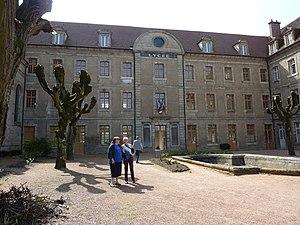
Autun
Autun est une commune française du département de Saône-et-Loire en région Bourgogne-Franche-Comté, située dans le parc naturel régional du Morvan.
Ce tableau présente la liste de tous les monuments historiques classés ou inscrits dans la ville d'Autun, Saône-et-Loire, en France.